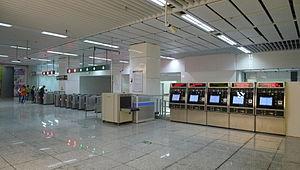
Le métro de Shenyang est un réseau métropolitain desservant la ville de Shenyang, dans la province du Liaoning en Chine. La première ligne a été mise en service le 27 septembre 2010. Début 2020, le réseau comprend 89 kilomètres de voies et dessert 70 stations. De nouvelles lignes sont en cours de construction.